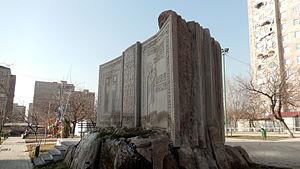
Grégoire de Narek, Grigor Narekatsi ou Krikor Naregatsi, né entre 945 et 951, et mort à Narek en 1003 ou vers 1010, est un moine, un poète mystique et un compositeur d'Arménie. Né dans le Vaspourakan des Artzrouni, il passe la plus grande partie de sa vie au monastère de Narek, non loin du lac de Van, près de l'église d'Aghtamar, où il est notamment enseignant.